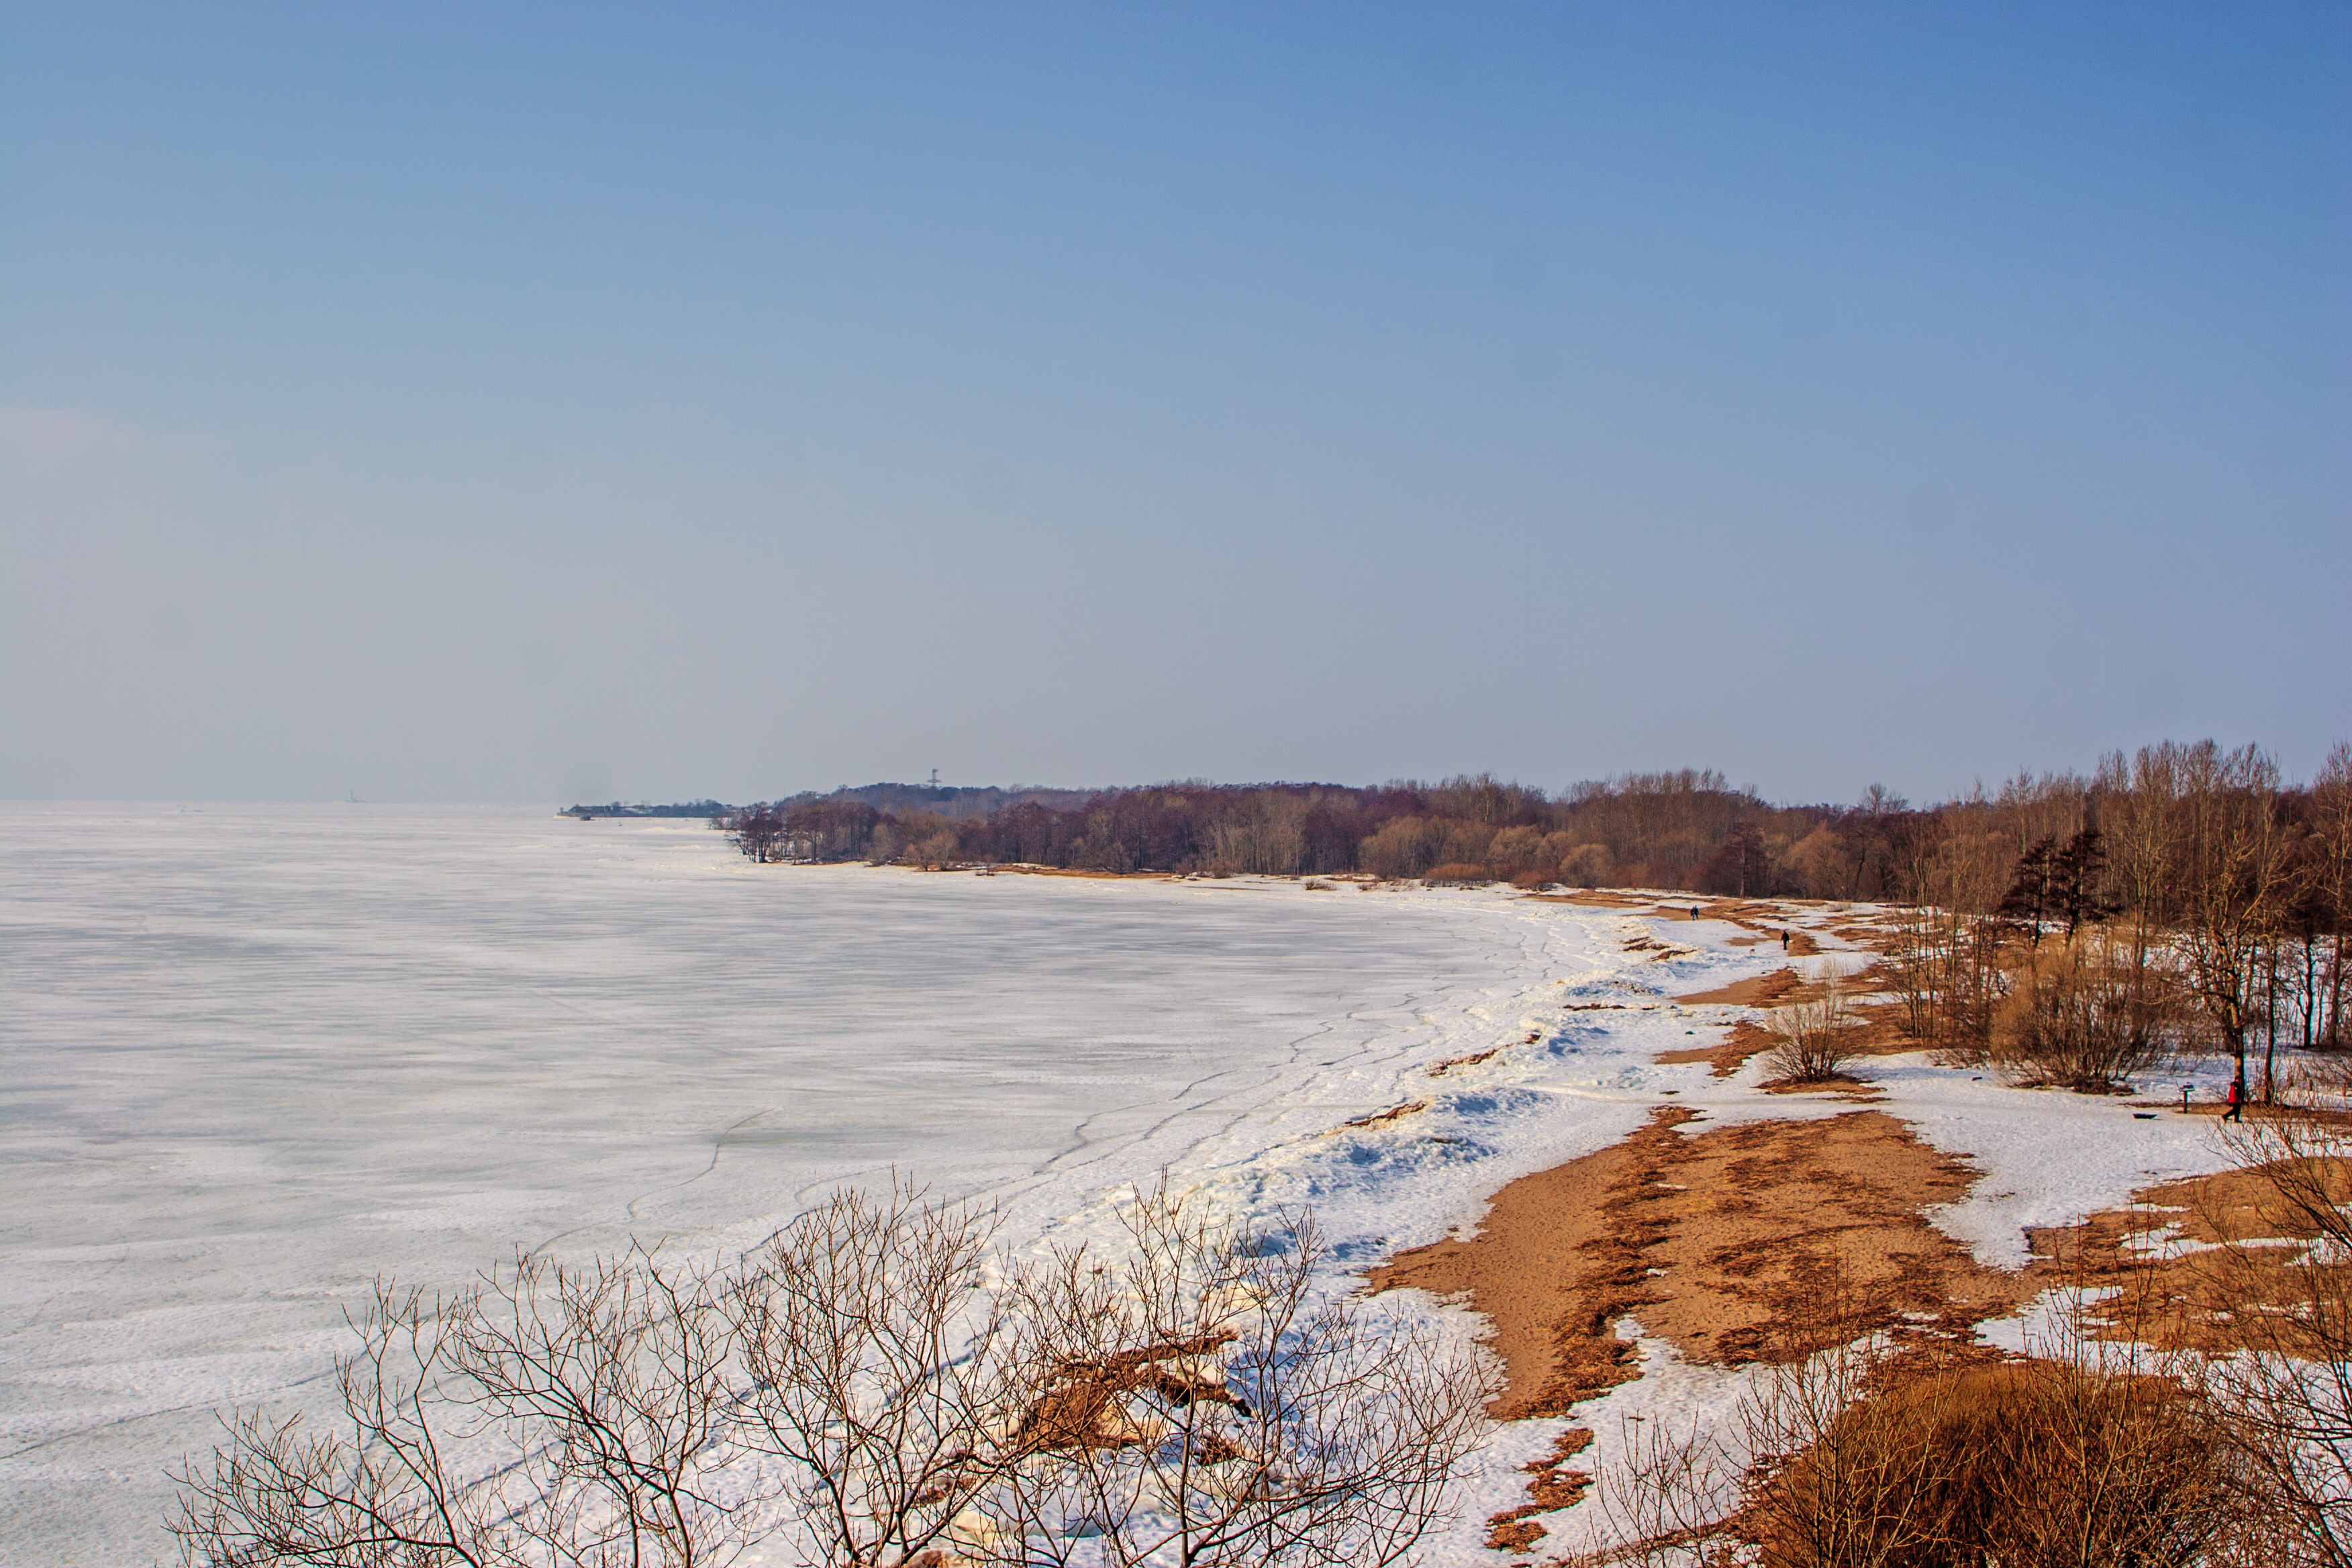
images, water, sky, snow, natural landscape, bank, freezing, horizon, tree, cloud, landscape, lake, beach, wetland, headland, wind wave, plant, winter, rock, ocean, cape, grassland, hill, reflection, frost, marsh, coast, reservoir, evening, bay, tidal marsh, sand, floodplain, loch, tundra, inlet, sound, wave, promontory, channel, sea, klippe, ice cap, grass, river, ice